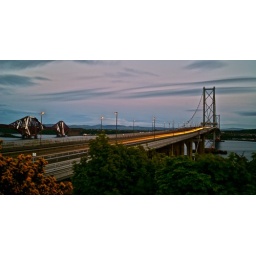
Forth road bridge - long exposure by night 1